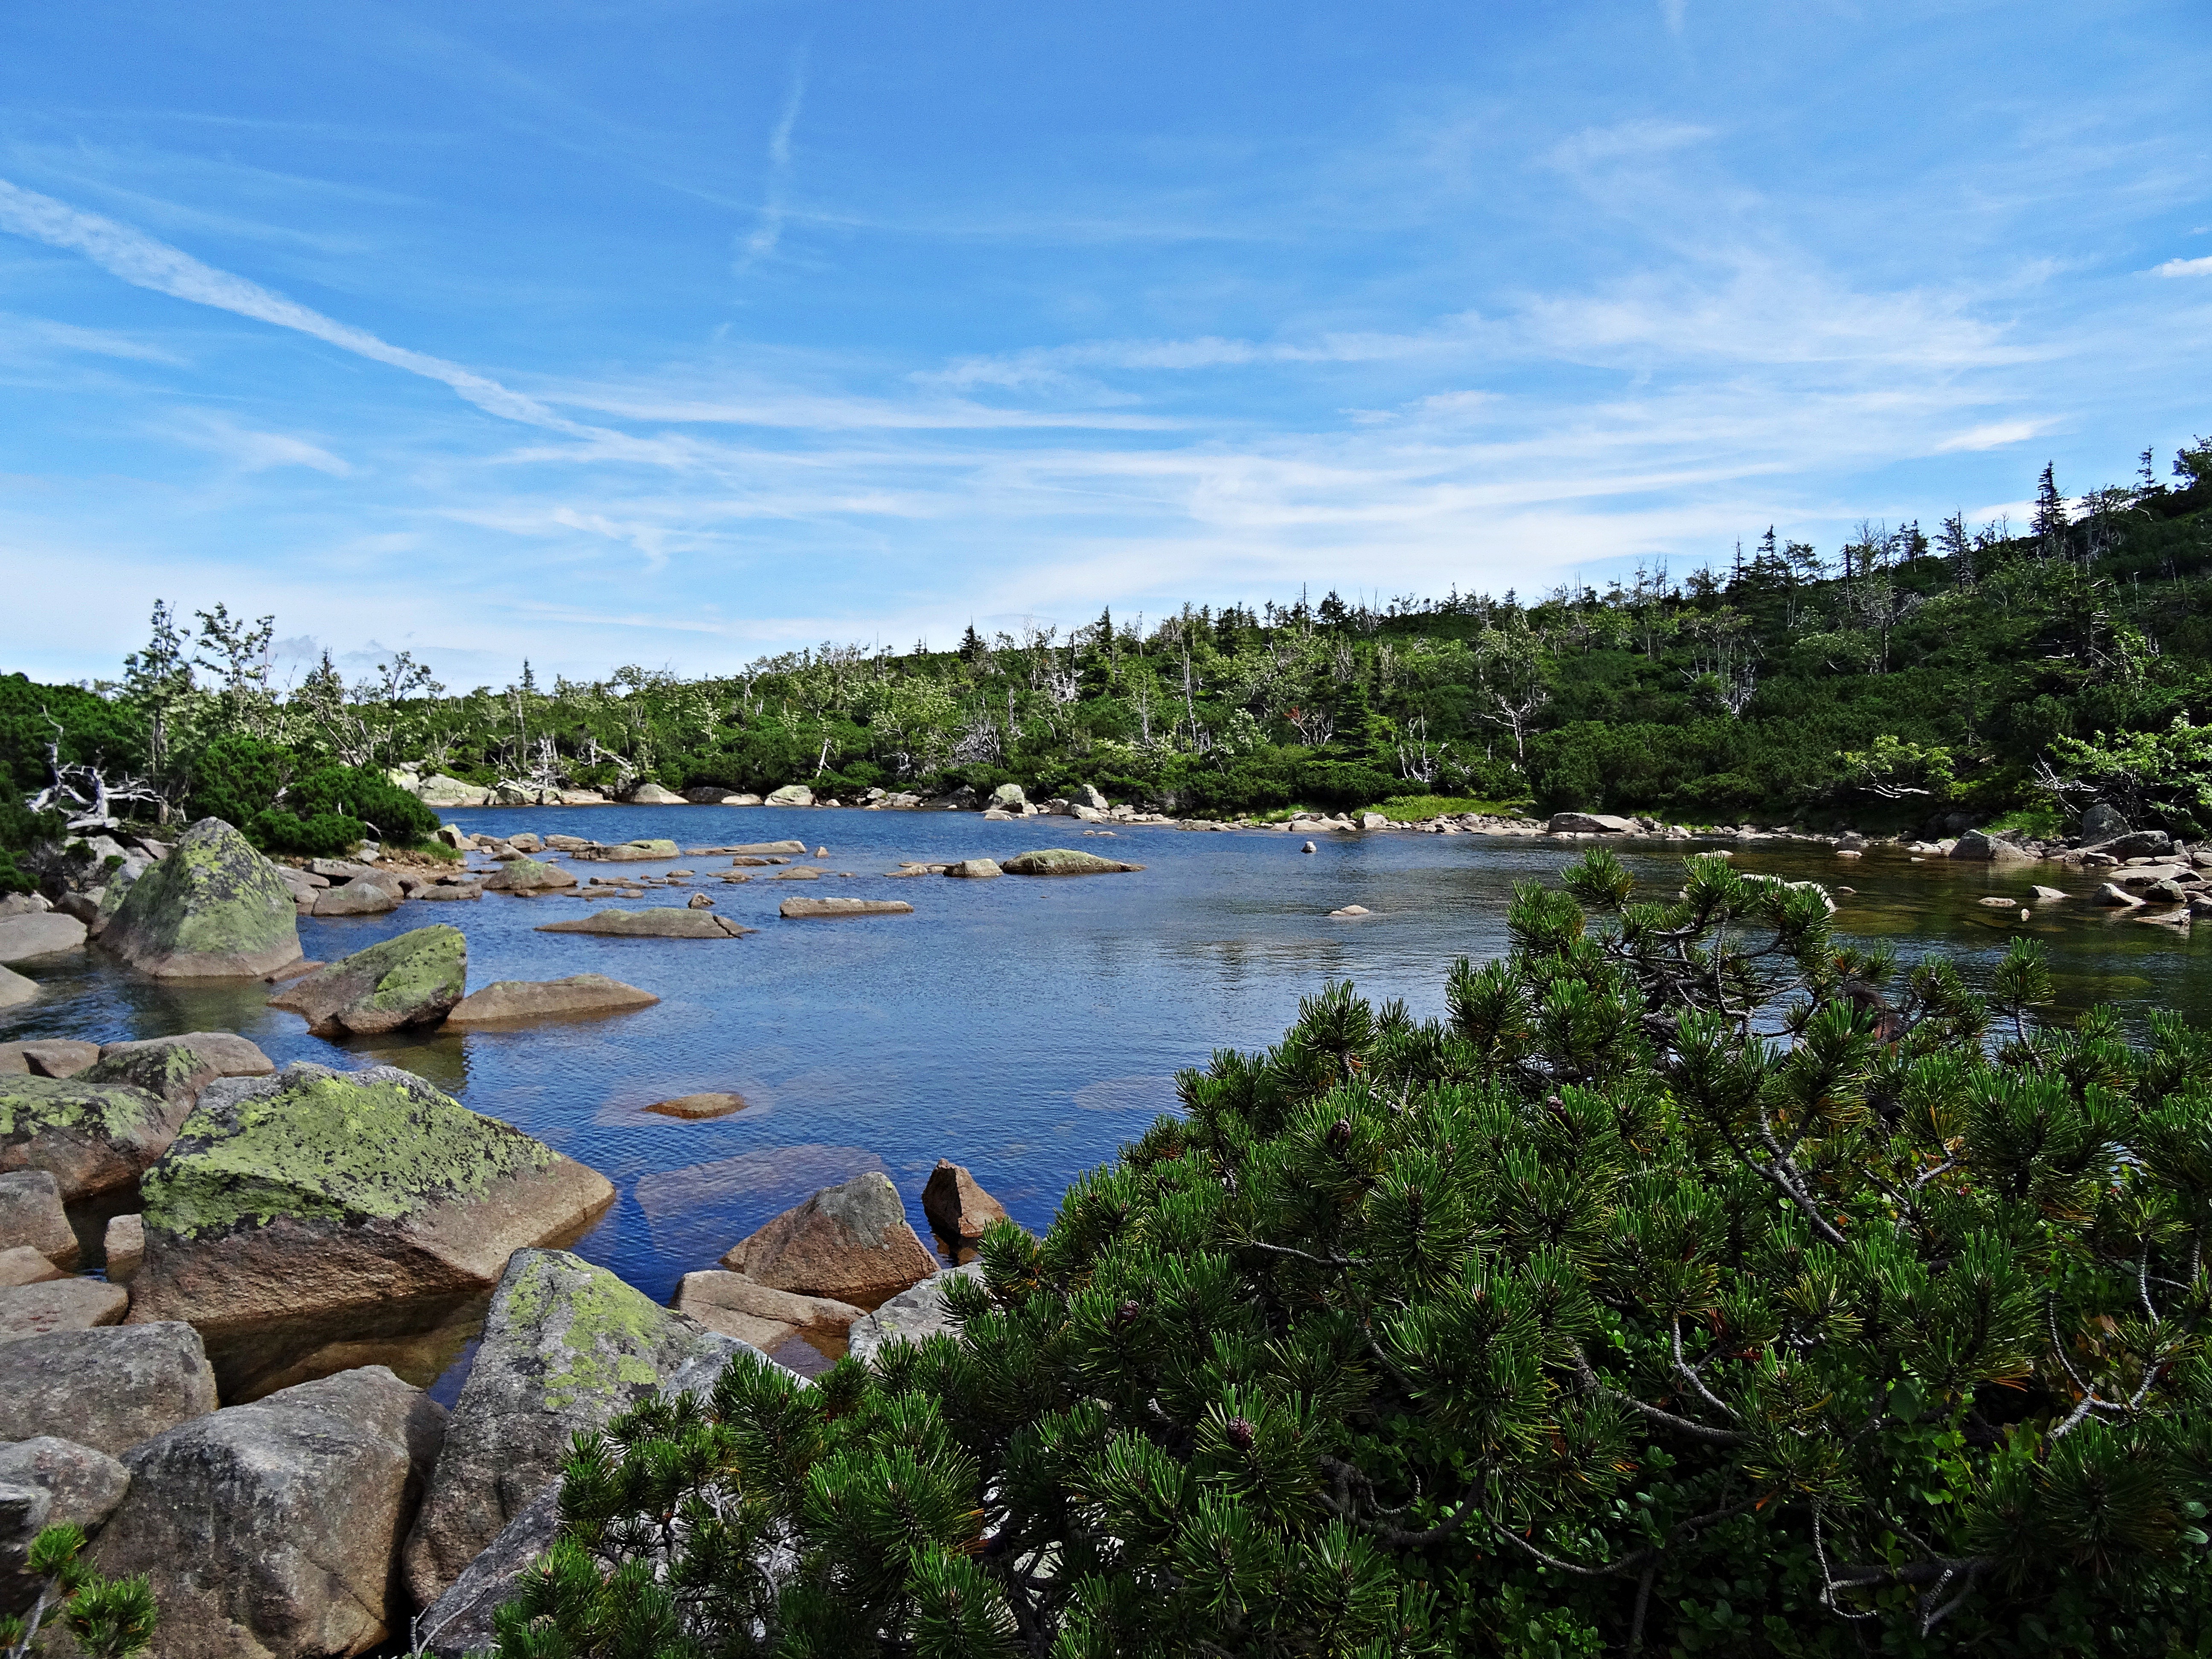
beach, landscape, sea, coast, tree, water, nature, forest, ocean, mountain, hiking, shore, lake, view, river, panorama, summer, vacation, travel, pond, cove, green, scenery, holiday, lagoon, bay, reservoir, colorful, tourism, body of water, top view, rocks, tour, holidays, mountains, vegetation, beauty, time of year, ecosystem, tatry, wandering, the silence, on the trail, peace of mind, hiking trail, hiking trails, sunny day, a view of the mountains, mountain trekking, mountain hiking, the beauty of the mountains